Paulo Fonseca

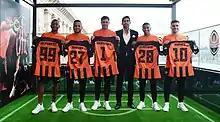
Fonseca presenting five new signings in July 2018

Fonseca moved abroad for the first time in his career on 31 May 2016, replacing legendary Mircea Lucescu (12 seasons) at the helm of Shakhtar Donetsk and signing a two-year contract at the Ukrainian Premier League side. He won the double in all three seasons of his spell– which earned him the distinction as the league's best coach in 2016–17.